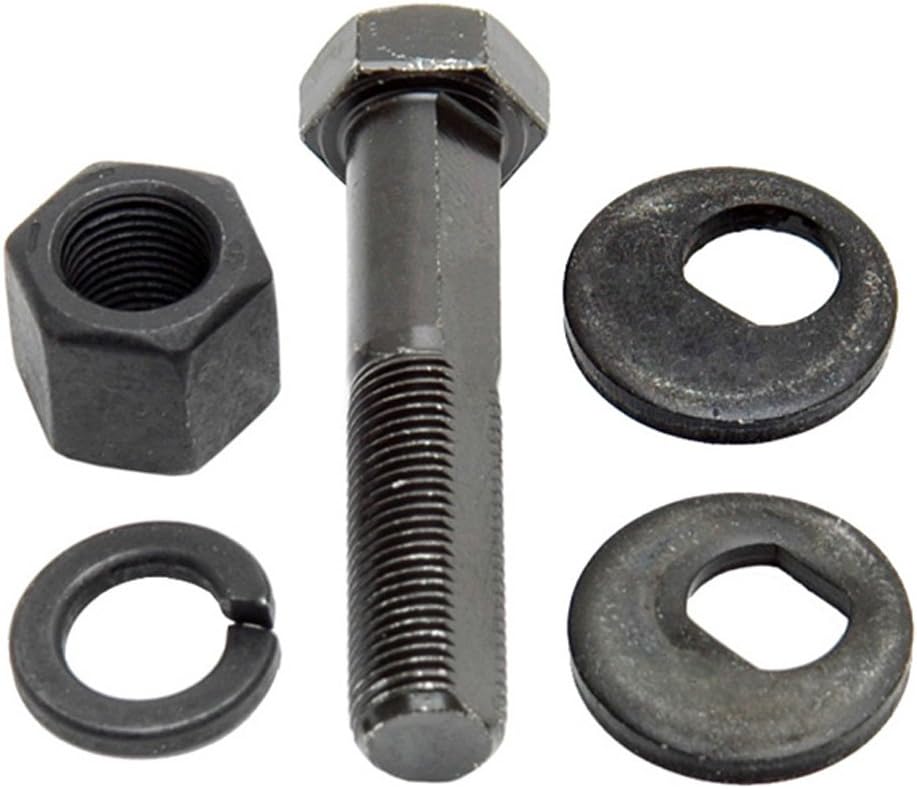
Raybestos 616-1025 Professional Grade Wheel Alignment Camber Bolt Kit
Category: Automotive
Raybestos Professional Grade Wheel Alignment Products are constructed using high quality materials for performance and reliability. 616-1025 Camber Bolt Kit will assist in restoring vehicle alignment to original conditions to prolong tire wear and improve overall handling and steering feel. Use camber bolt kit to enable a greater camber adjust range. Install one per wheel. Raybestos Chassis is dedicated to raising the bar on the innovation, performance and safety of aftermarket products and services. Raybestos Professional Grade Chassis products exhibit top-quality performance under the most strenuous conditions and consistently meet or exceed original equipment specifications.
Features: Constructed using high quality materials for performance and reliability | Assist in restoring vehicle alignment to original conditions to prolong tire wear and improve overall handling and steering feel | Use camber bolt kit to enable a greater camber adjust range | Install one per wheel